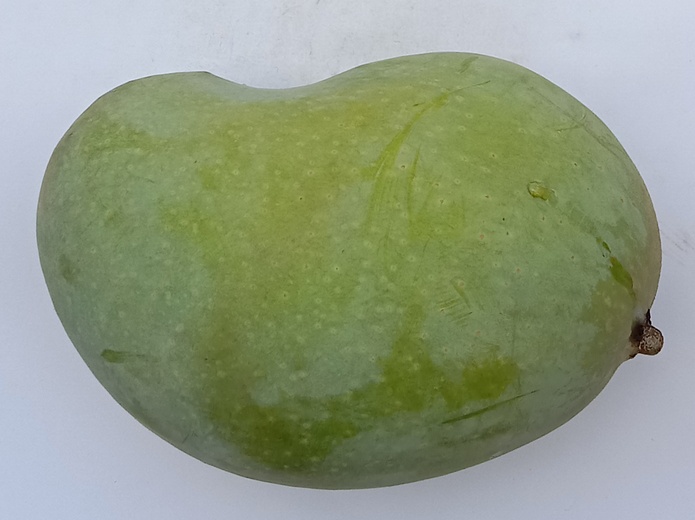
Mango variety: Fajri